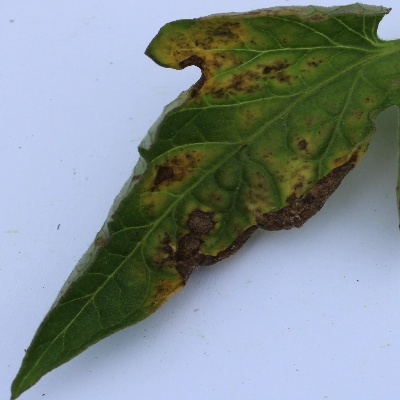
Crop: Tomato
Condition: septoria leaf spot